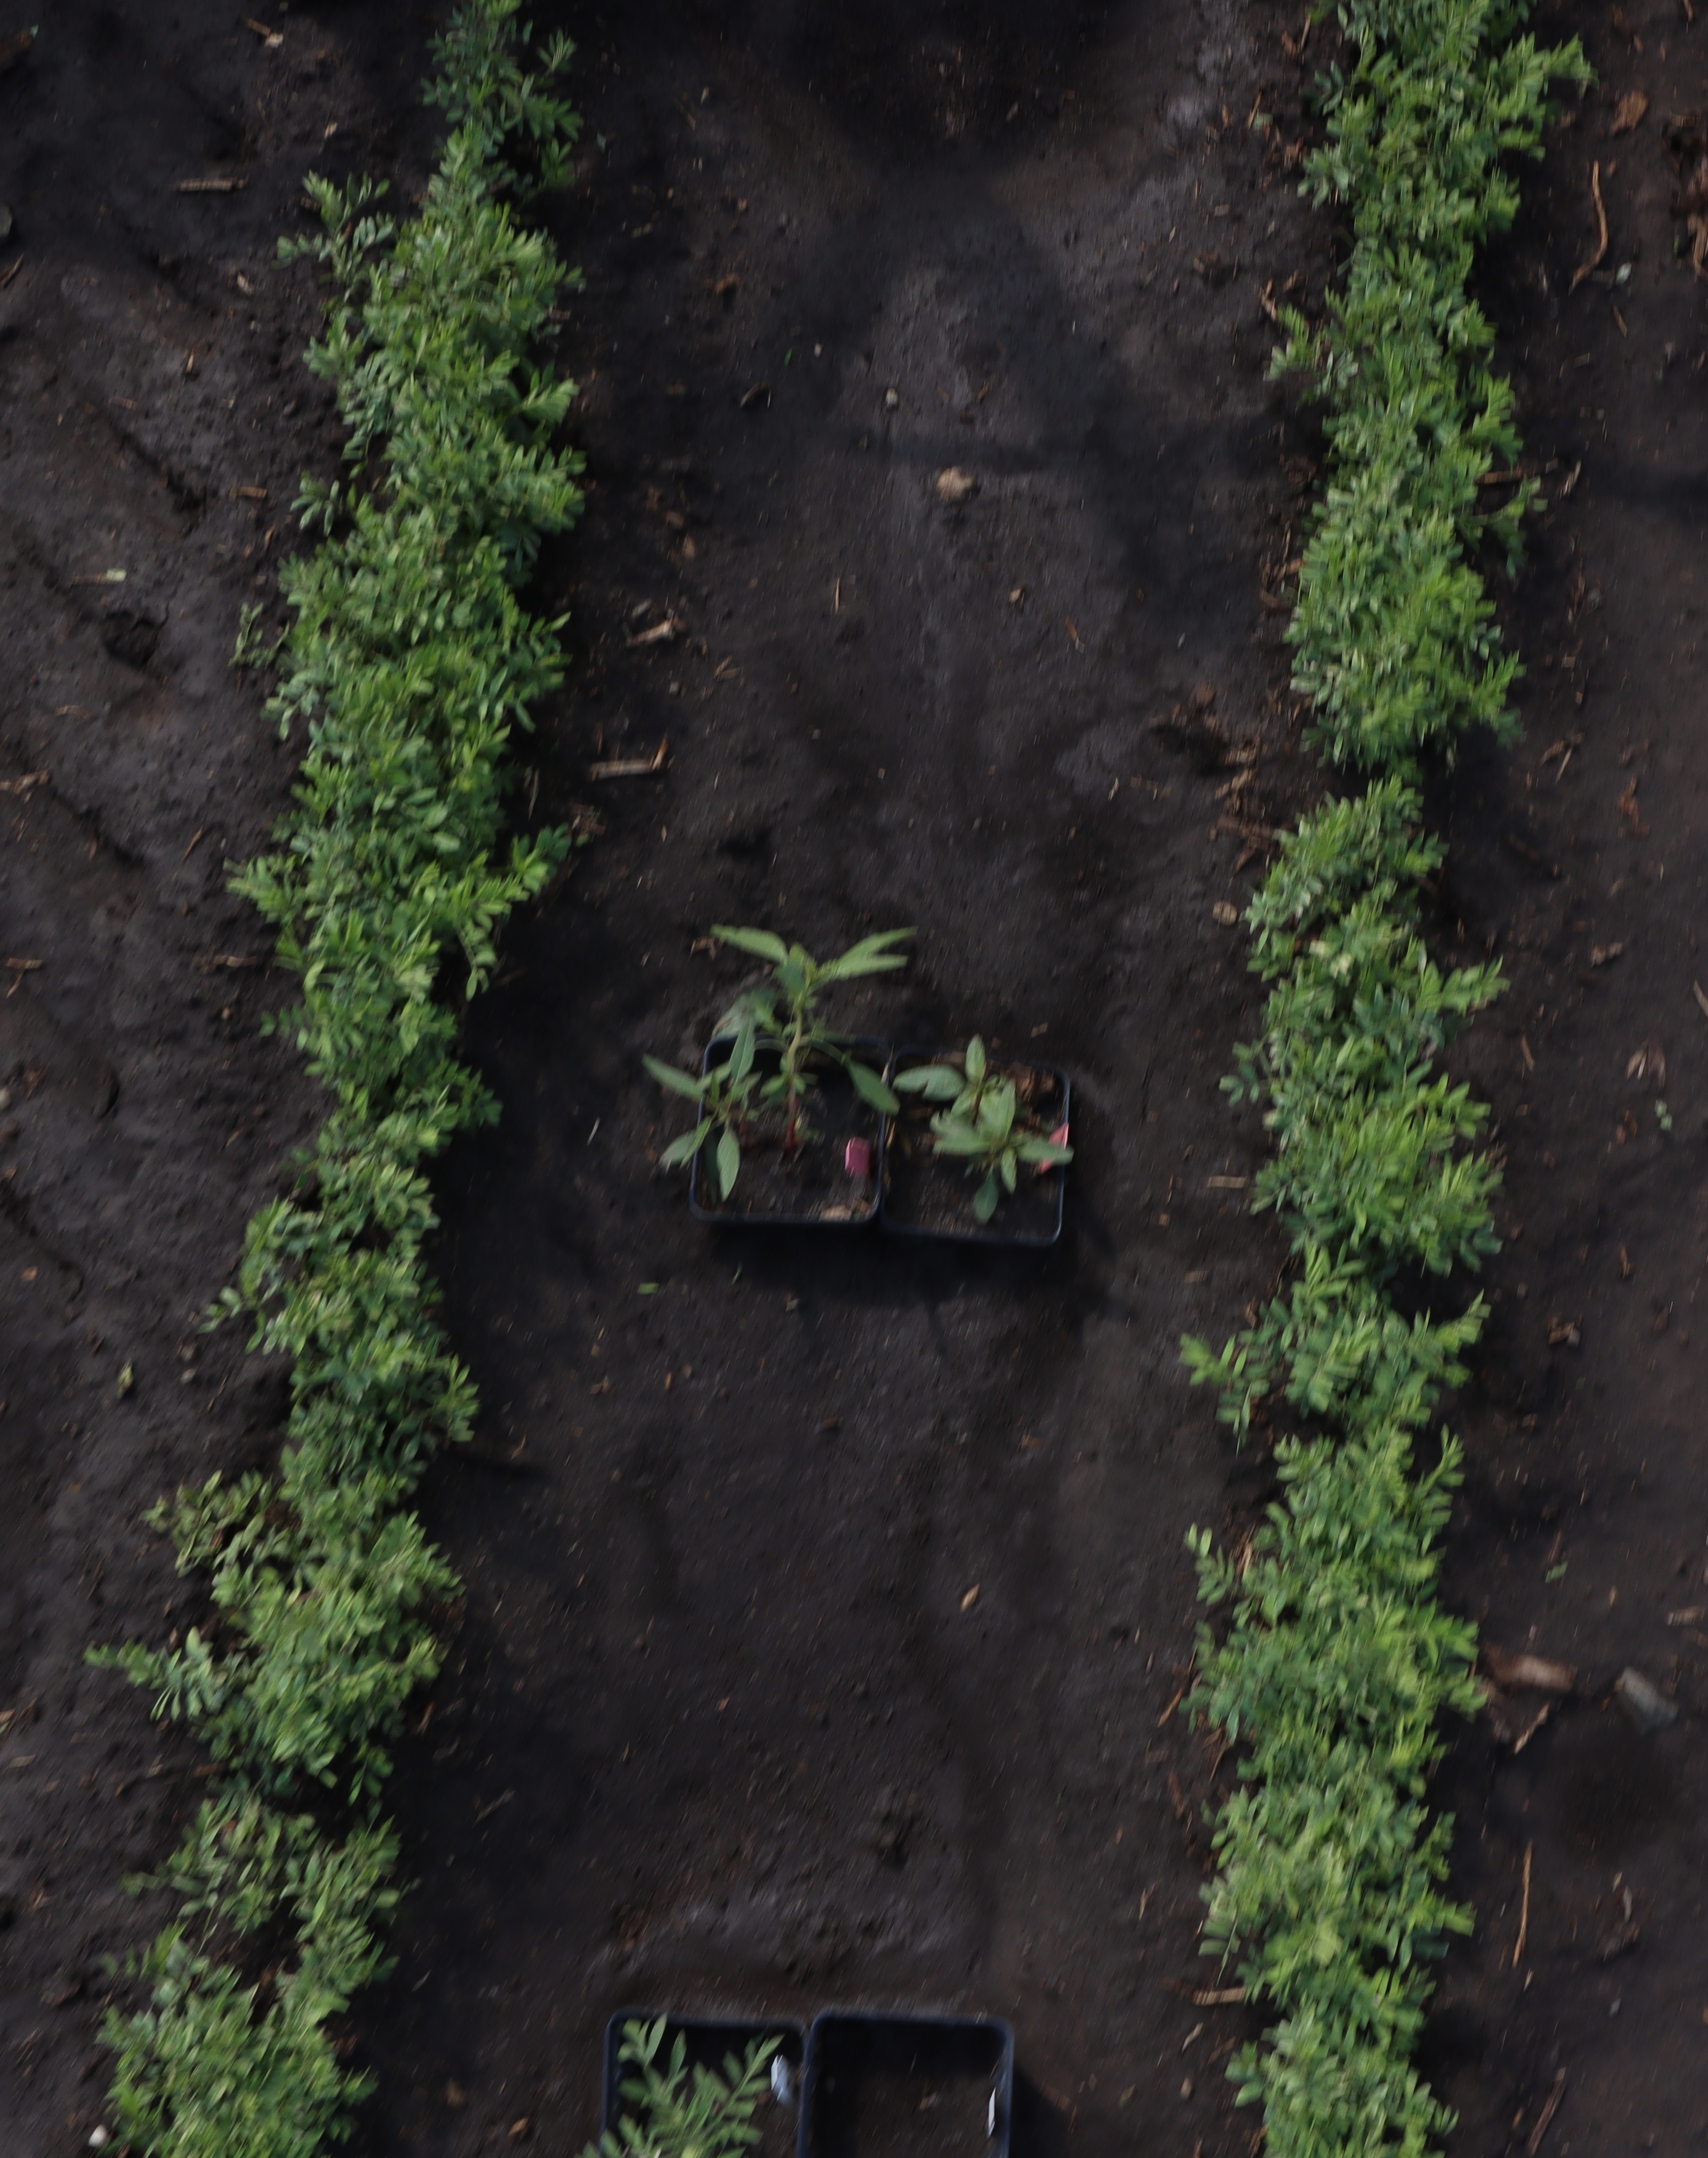
Crop: Lentil
Objects: Lentil, Lentil, Lentil, Lentil, Lentil, Lentil, Lentil, Lentil, Lentil, Lentil, Ragweed, Waterhemp, Waterhemp